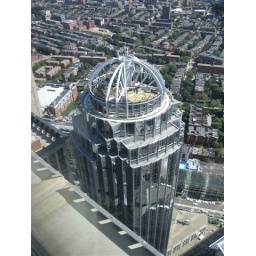
An odd sensation...looking out the Observation Deck window and seeing this tall building almost within reach.